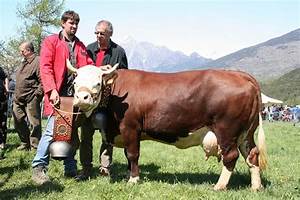
Label: cow